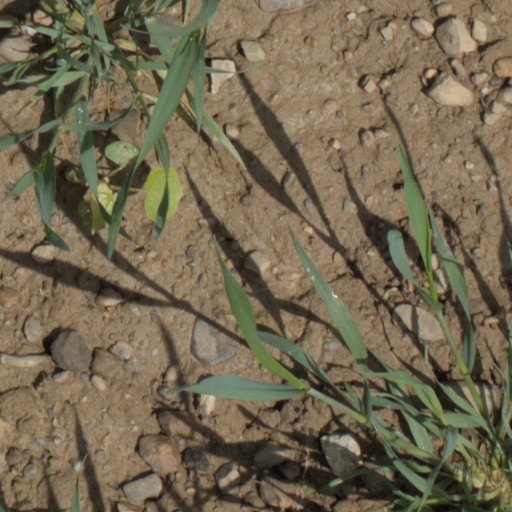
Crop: wheat